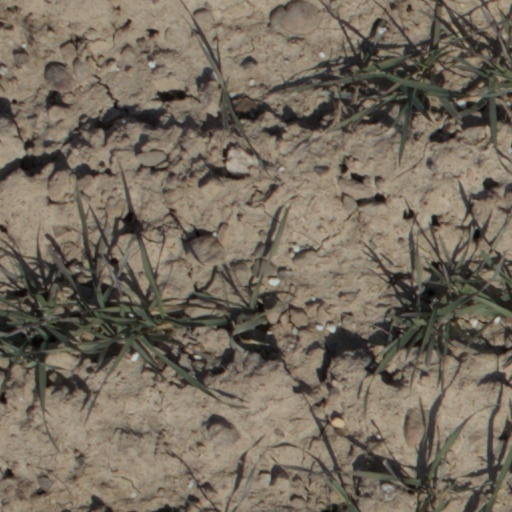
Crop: wheat